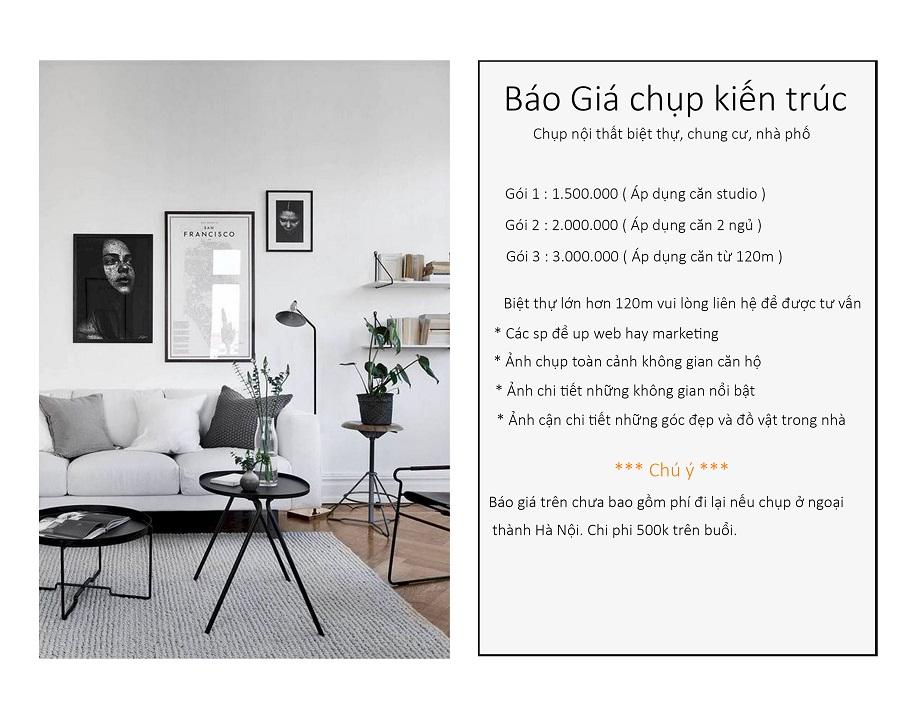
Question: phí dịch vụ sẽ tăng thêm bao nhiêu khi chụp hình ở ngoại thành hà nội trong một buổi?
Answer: phí dịch vụ tăng thêm 500 000 đồng